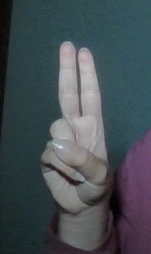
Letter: taa